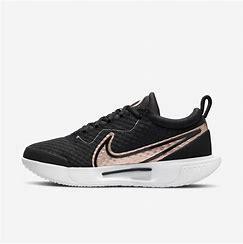
Brand: Nike
Model: Court Zoom Pro